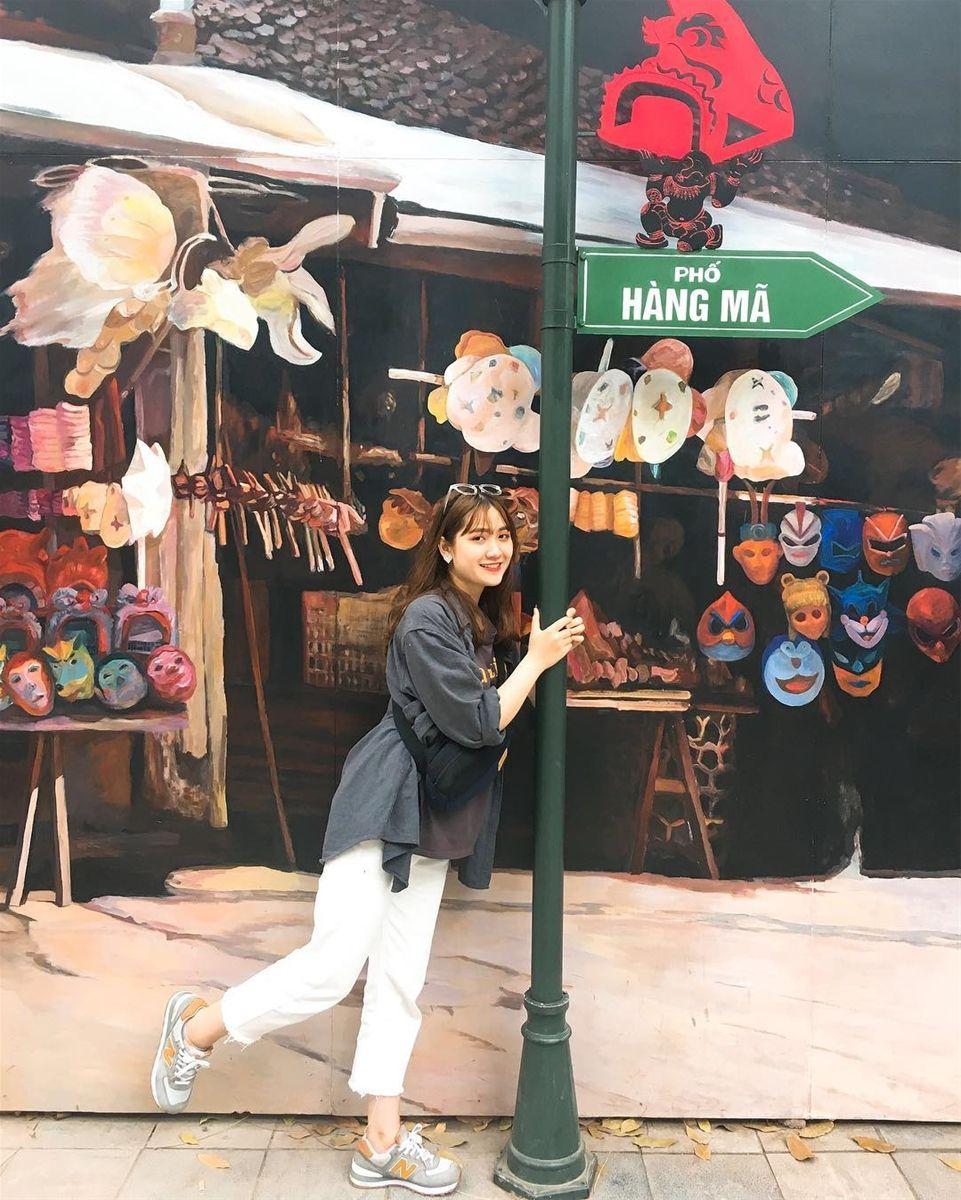
có một cái biển tên xuất hiện trên cái cột mà cô gái đang ôm